Nodar Kumaritashvili

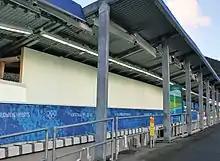
The wall that was installed just past the final turn of the Whistler Sliding Centre after the death of Kumaritashvili

The FIL stated that Kumaritashvili's death "was not caused by an unsafe track," but as a preventive measure the walls at the exit of curve16 were raised, and the ice profile was adjusted. Padding was also added to exposed metal beams near the finish line. Olympic officials claimed the changes were "not for safety reasons but to accommodate the emotional state of the lugers." In addition, the start of the men's luge was moved to the women's starting point, to reduce speed, while the start of the women's luge was also moved farther down the track.